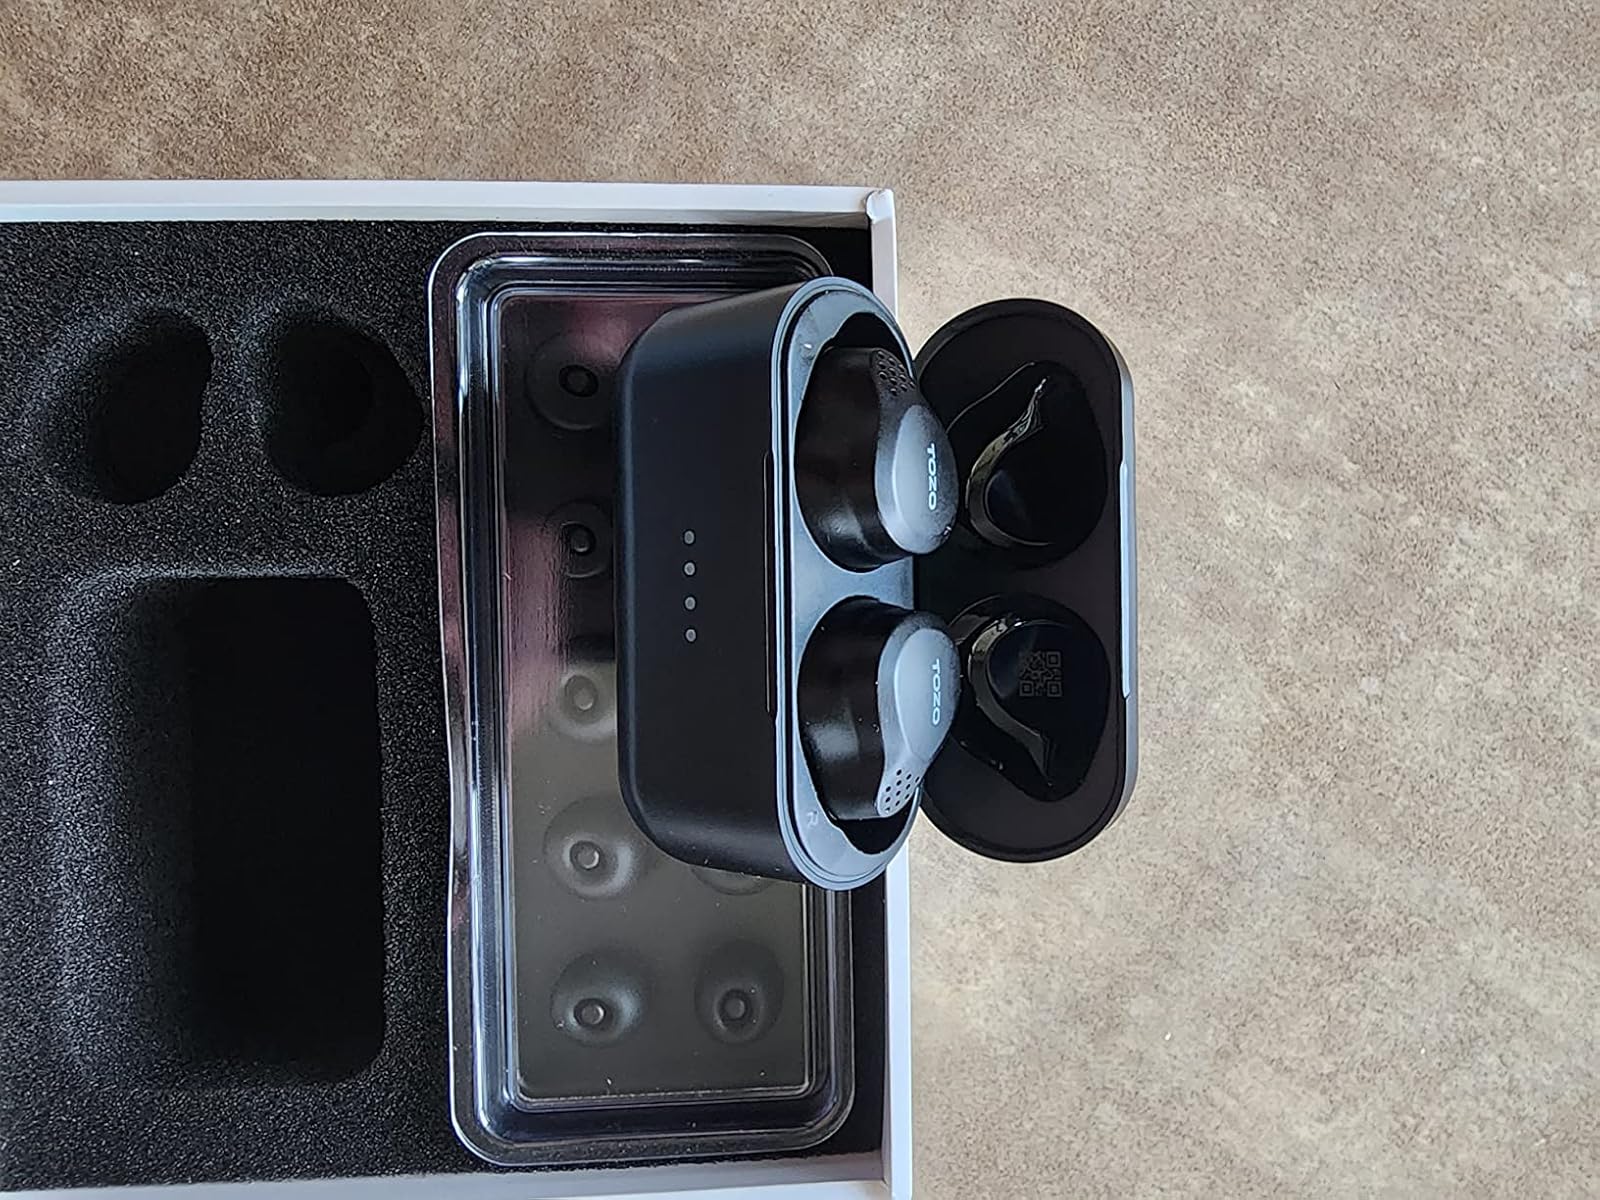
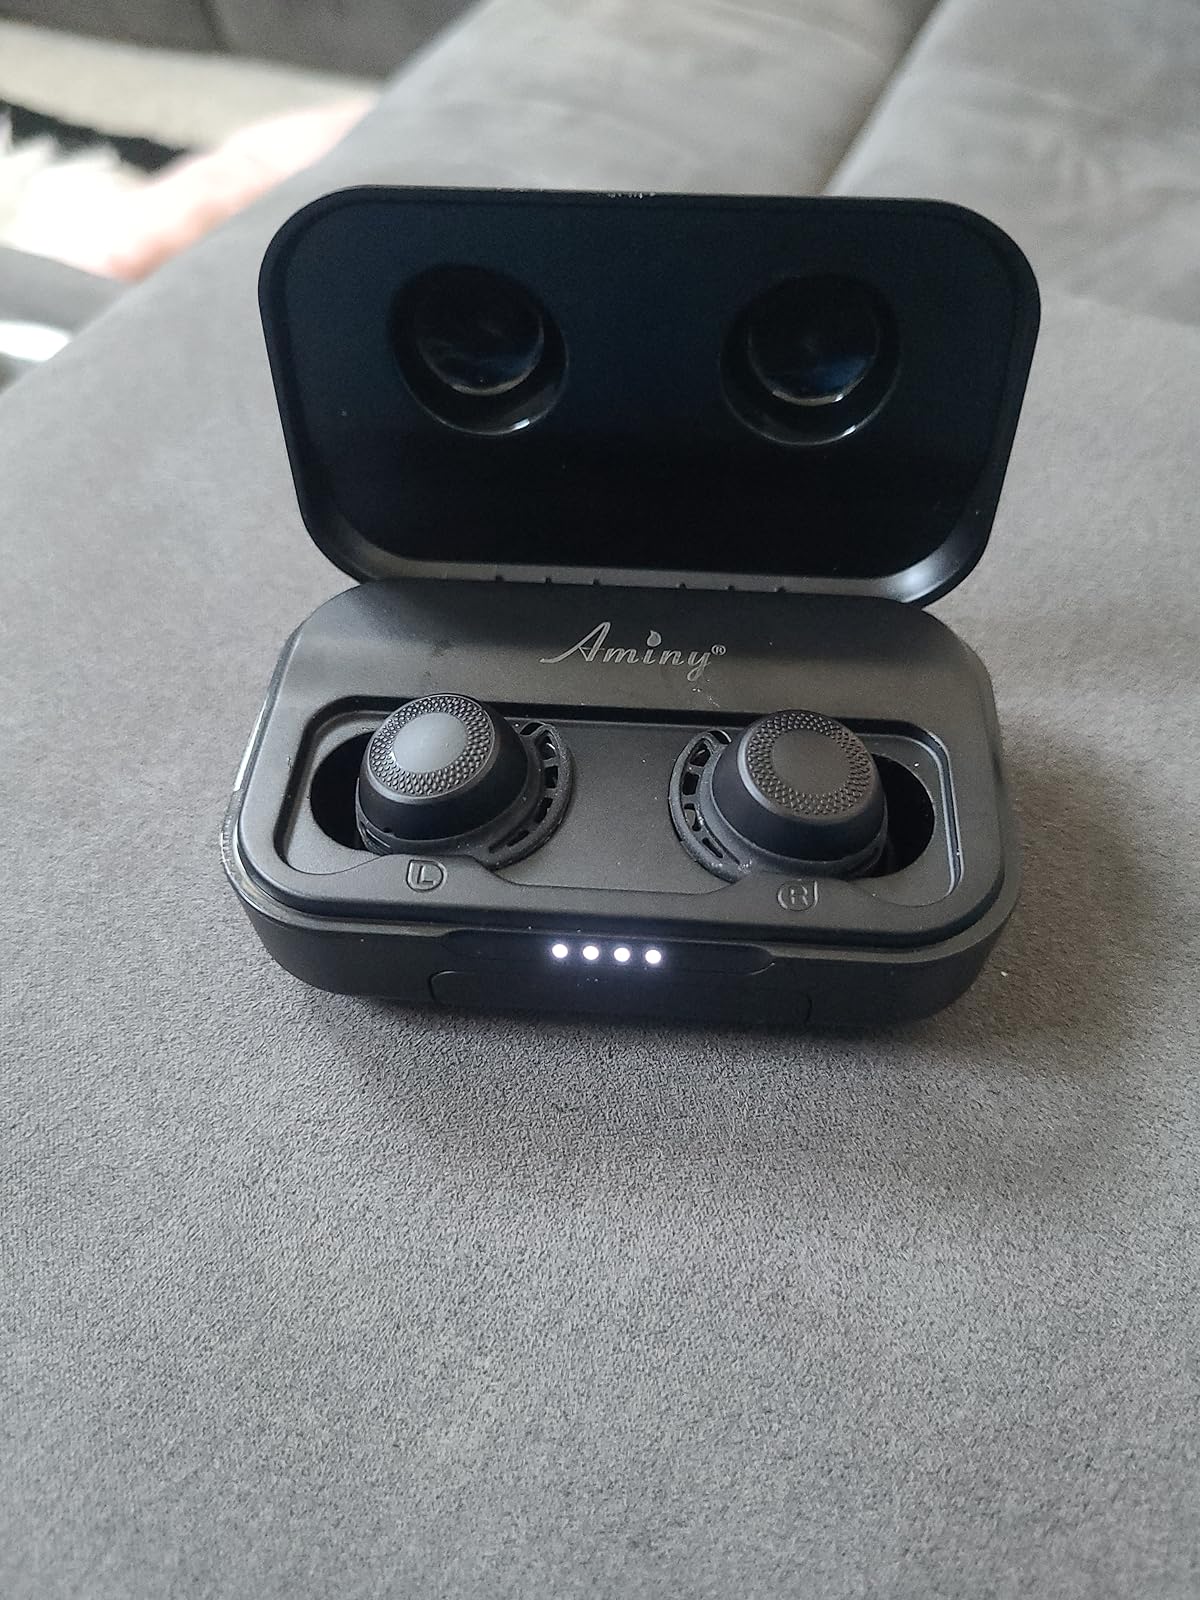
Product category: earbuds
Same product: no